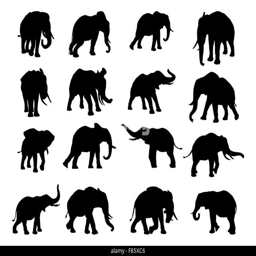
a set of elephants in silhouette in many poses